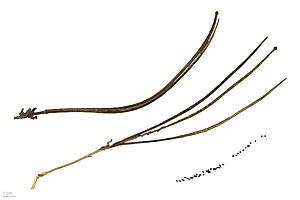
La Glaucienne jaune, Pavot cornu ou Pavot jaune des sables est une plante à fleurs jaunes appartenant au genre Glaucium et à la famille des Papavéracées. Outre ses fleurs caractéristiques, ressemblant à celles des pavots, on la reconnaît à ses feuilles glauques aux lobes nombreux et irréguliers, et à ses longs fruits étroits, semblables à des tiges.